Kanata, Ontario

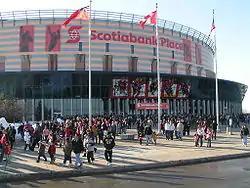
Canadian Tire Centre, with the former name shown

Kanata's community newspaper is "The Kanata Community Voice", distributed every second week to all homes, apartments and businesses in the area. This newspaper was started in March 2018.